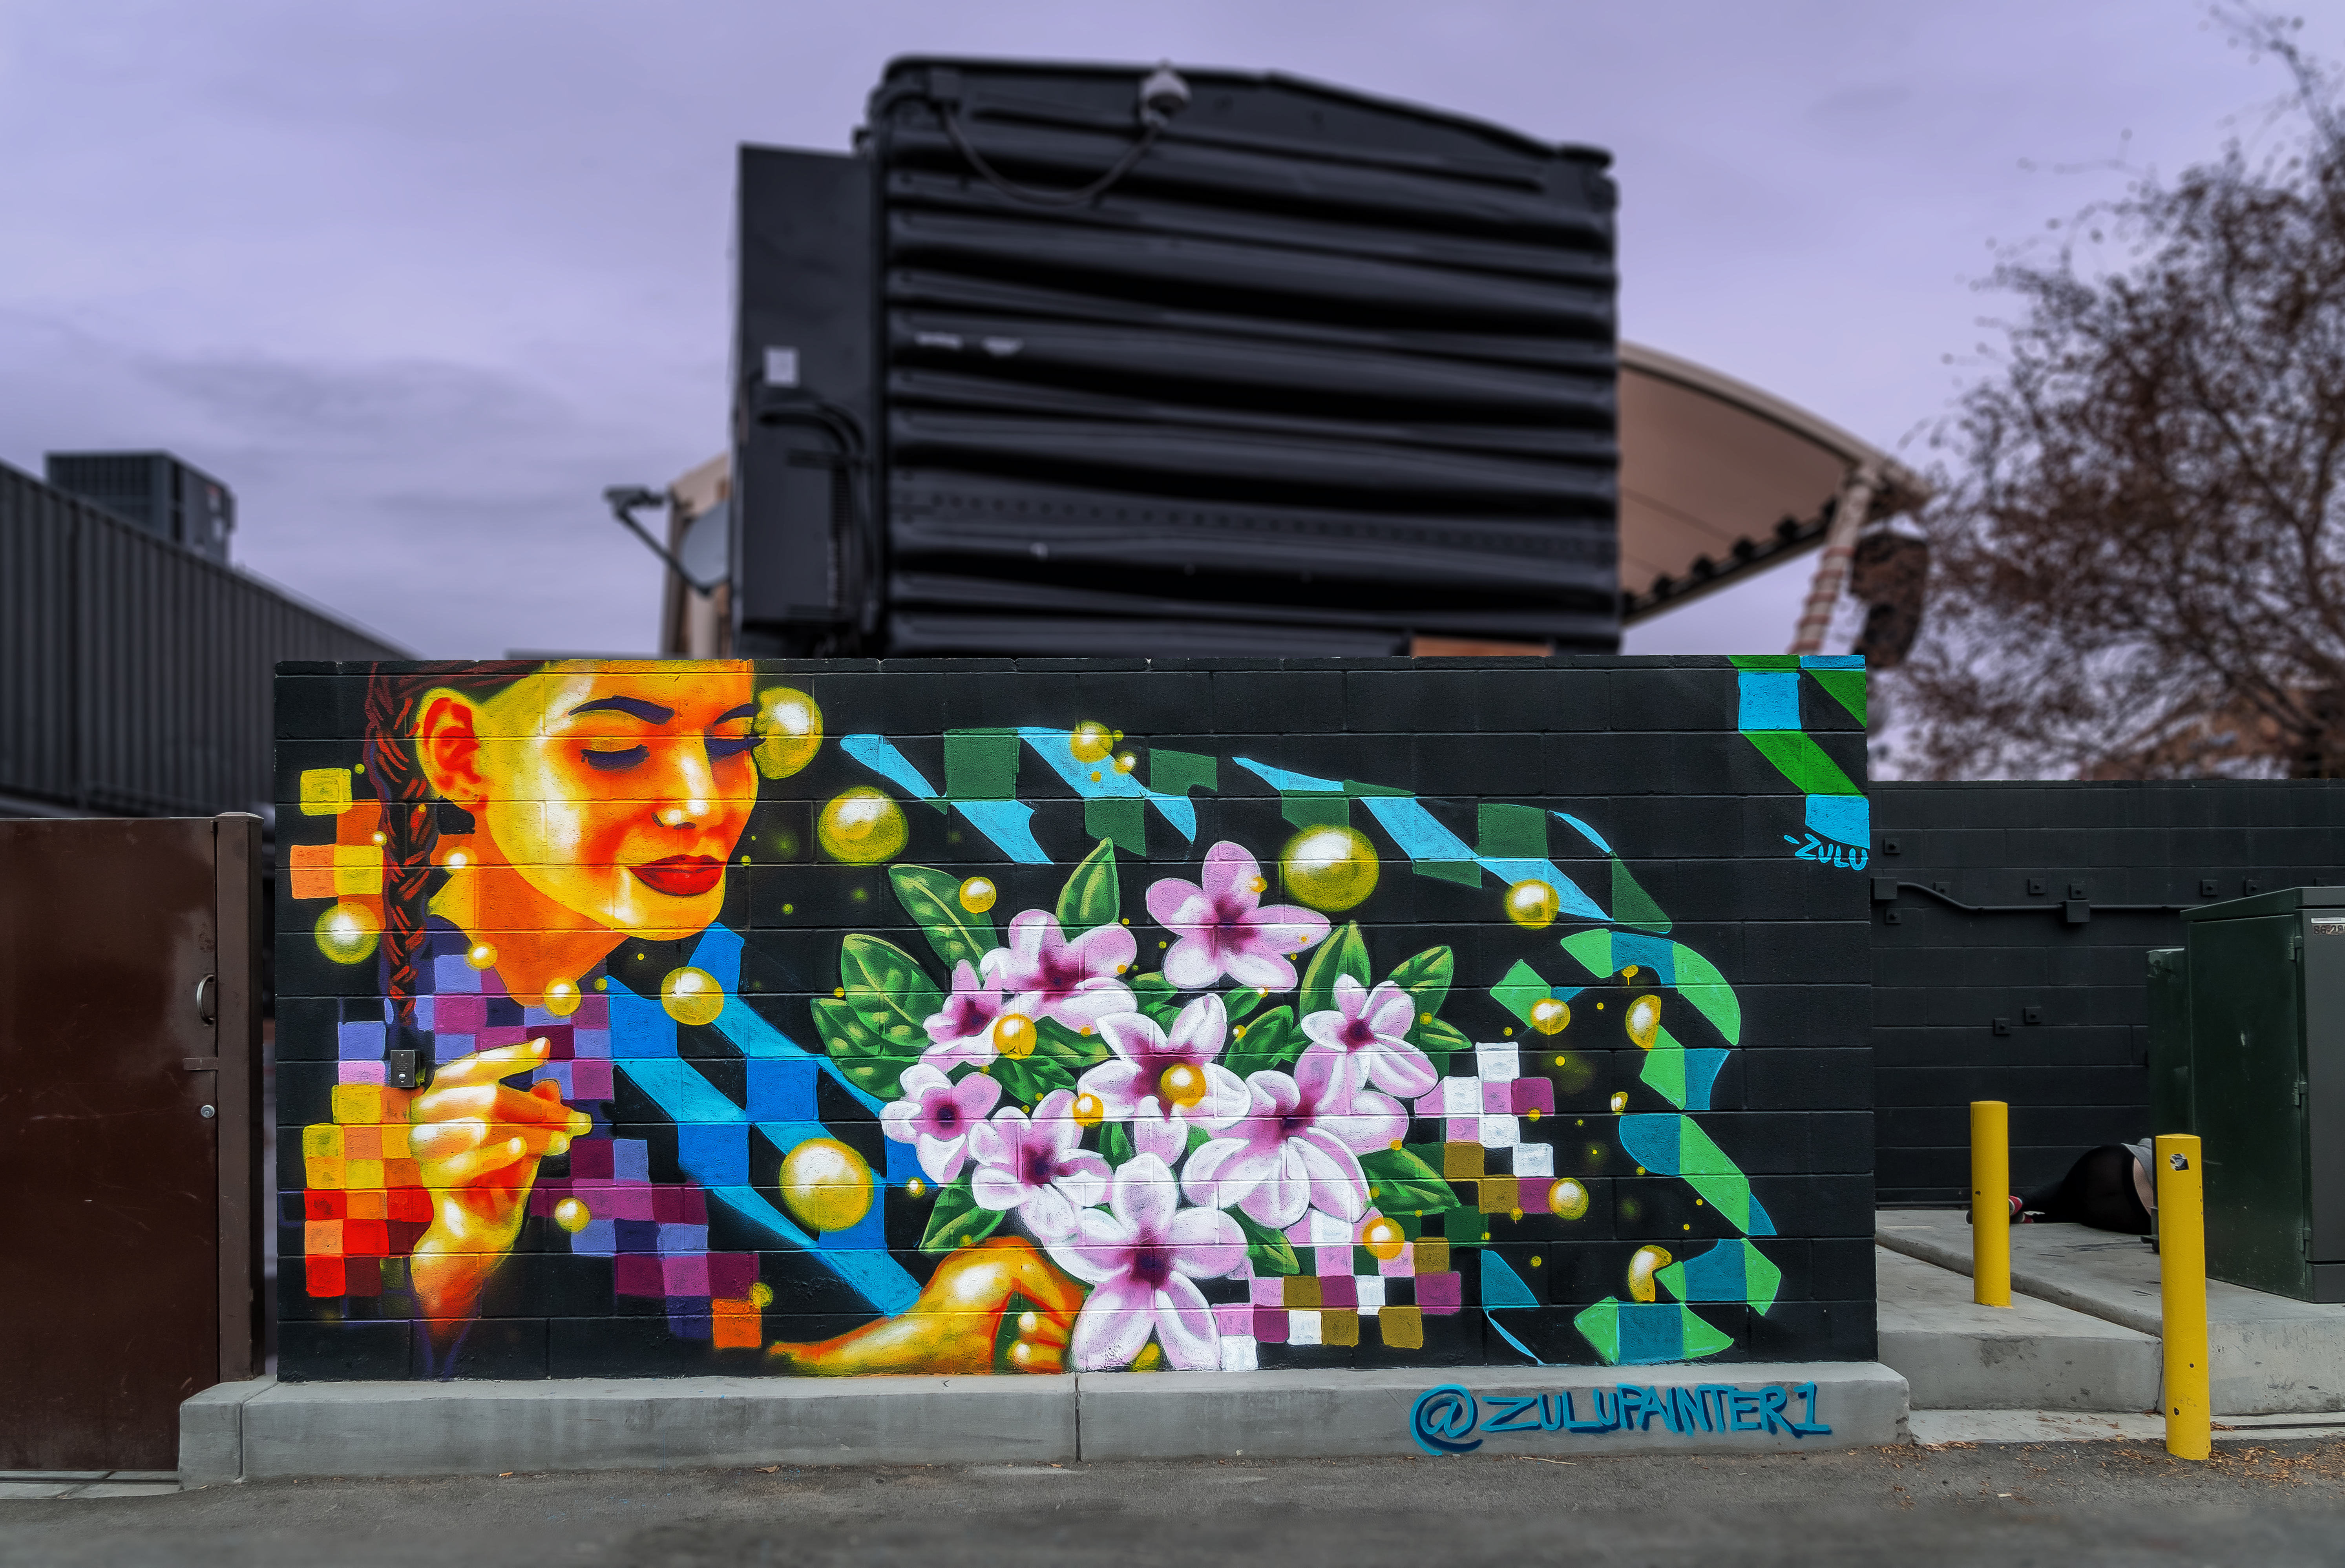
geotagged, las vegas, Las Vegas DownTown, nevada, united states, usa, a6500, abstract art, art, city, City of Las Vegas, city scene, cityscape, Clark County, Clark County Nevada, Clark County NV, downtown las vegas, feet, fremont, Fremont District, Fremont District Las Vegas, Fremont Street, Fremont Street Experience, Fremont Street Las Vegas, graffiti, Las Vegas Attraction, Las Vegas Graffiti, Las Vegas NV, Las Vegas Photography, Las Vegas Public Art, Las Vegas Sights, Las Vegas Street Art, Las Vegas Street Photography, Las Vegas Streets, las vegas strip, Las Vegas Vacation, model, mural, murals, Nevada Tourism, portrait, public art, scenic, sightseeing, sin city, sony, SONY a6500, SONY Alpha 6500, sony mirrorless, spray paint, street, street art, street photography, streetscape, tourism, tourist attraction, travel, travel photography, urban, Vacation Photo, vegas strip, wall art, wall, architecture, visual arts, facade, artwork